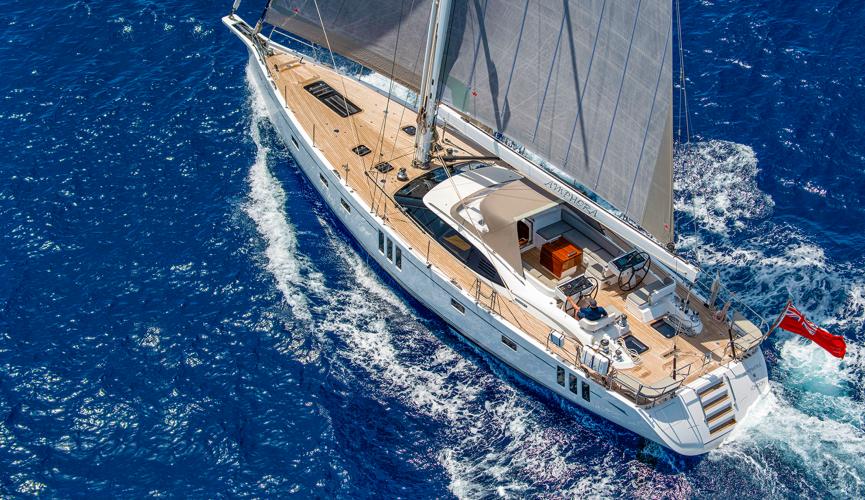
Vehicle type: Ships